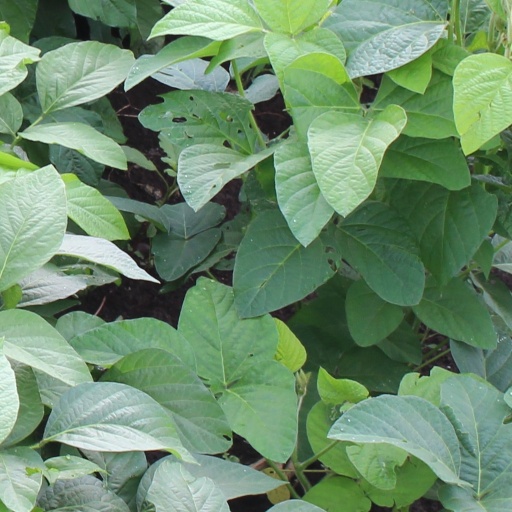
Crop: soybean